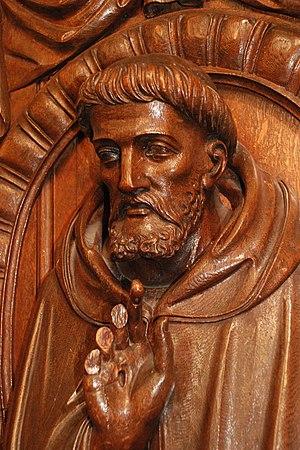
Belgique - Bousval - Église Saint-Barthélemy de Bousval
L'église Saint-Barthélemy est une église catholique située à Bousval, village dépendant de la ville belge de Genappe, en Brabant wallon.